Giannelli Imbula

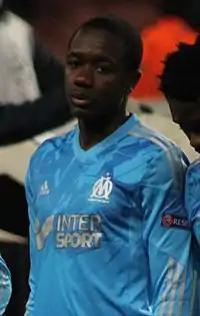
Imbula with Marseille in 2013

Gilbert Imbula Wanga (born 12 September 1992) is a professional footballer who plays as a defensive midfielder. Born in Belgium, Imbula played youth football for France, before changing international allegiance to the DR Congo national football team.